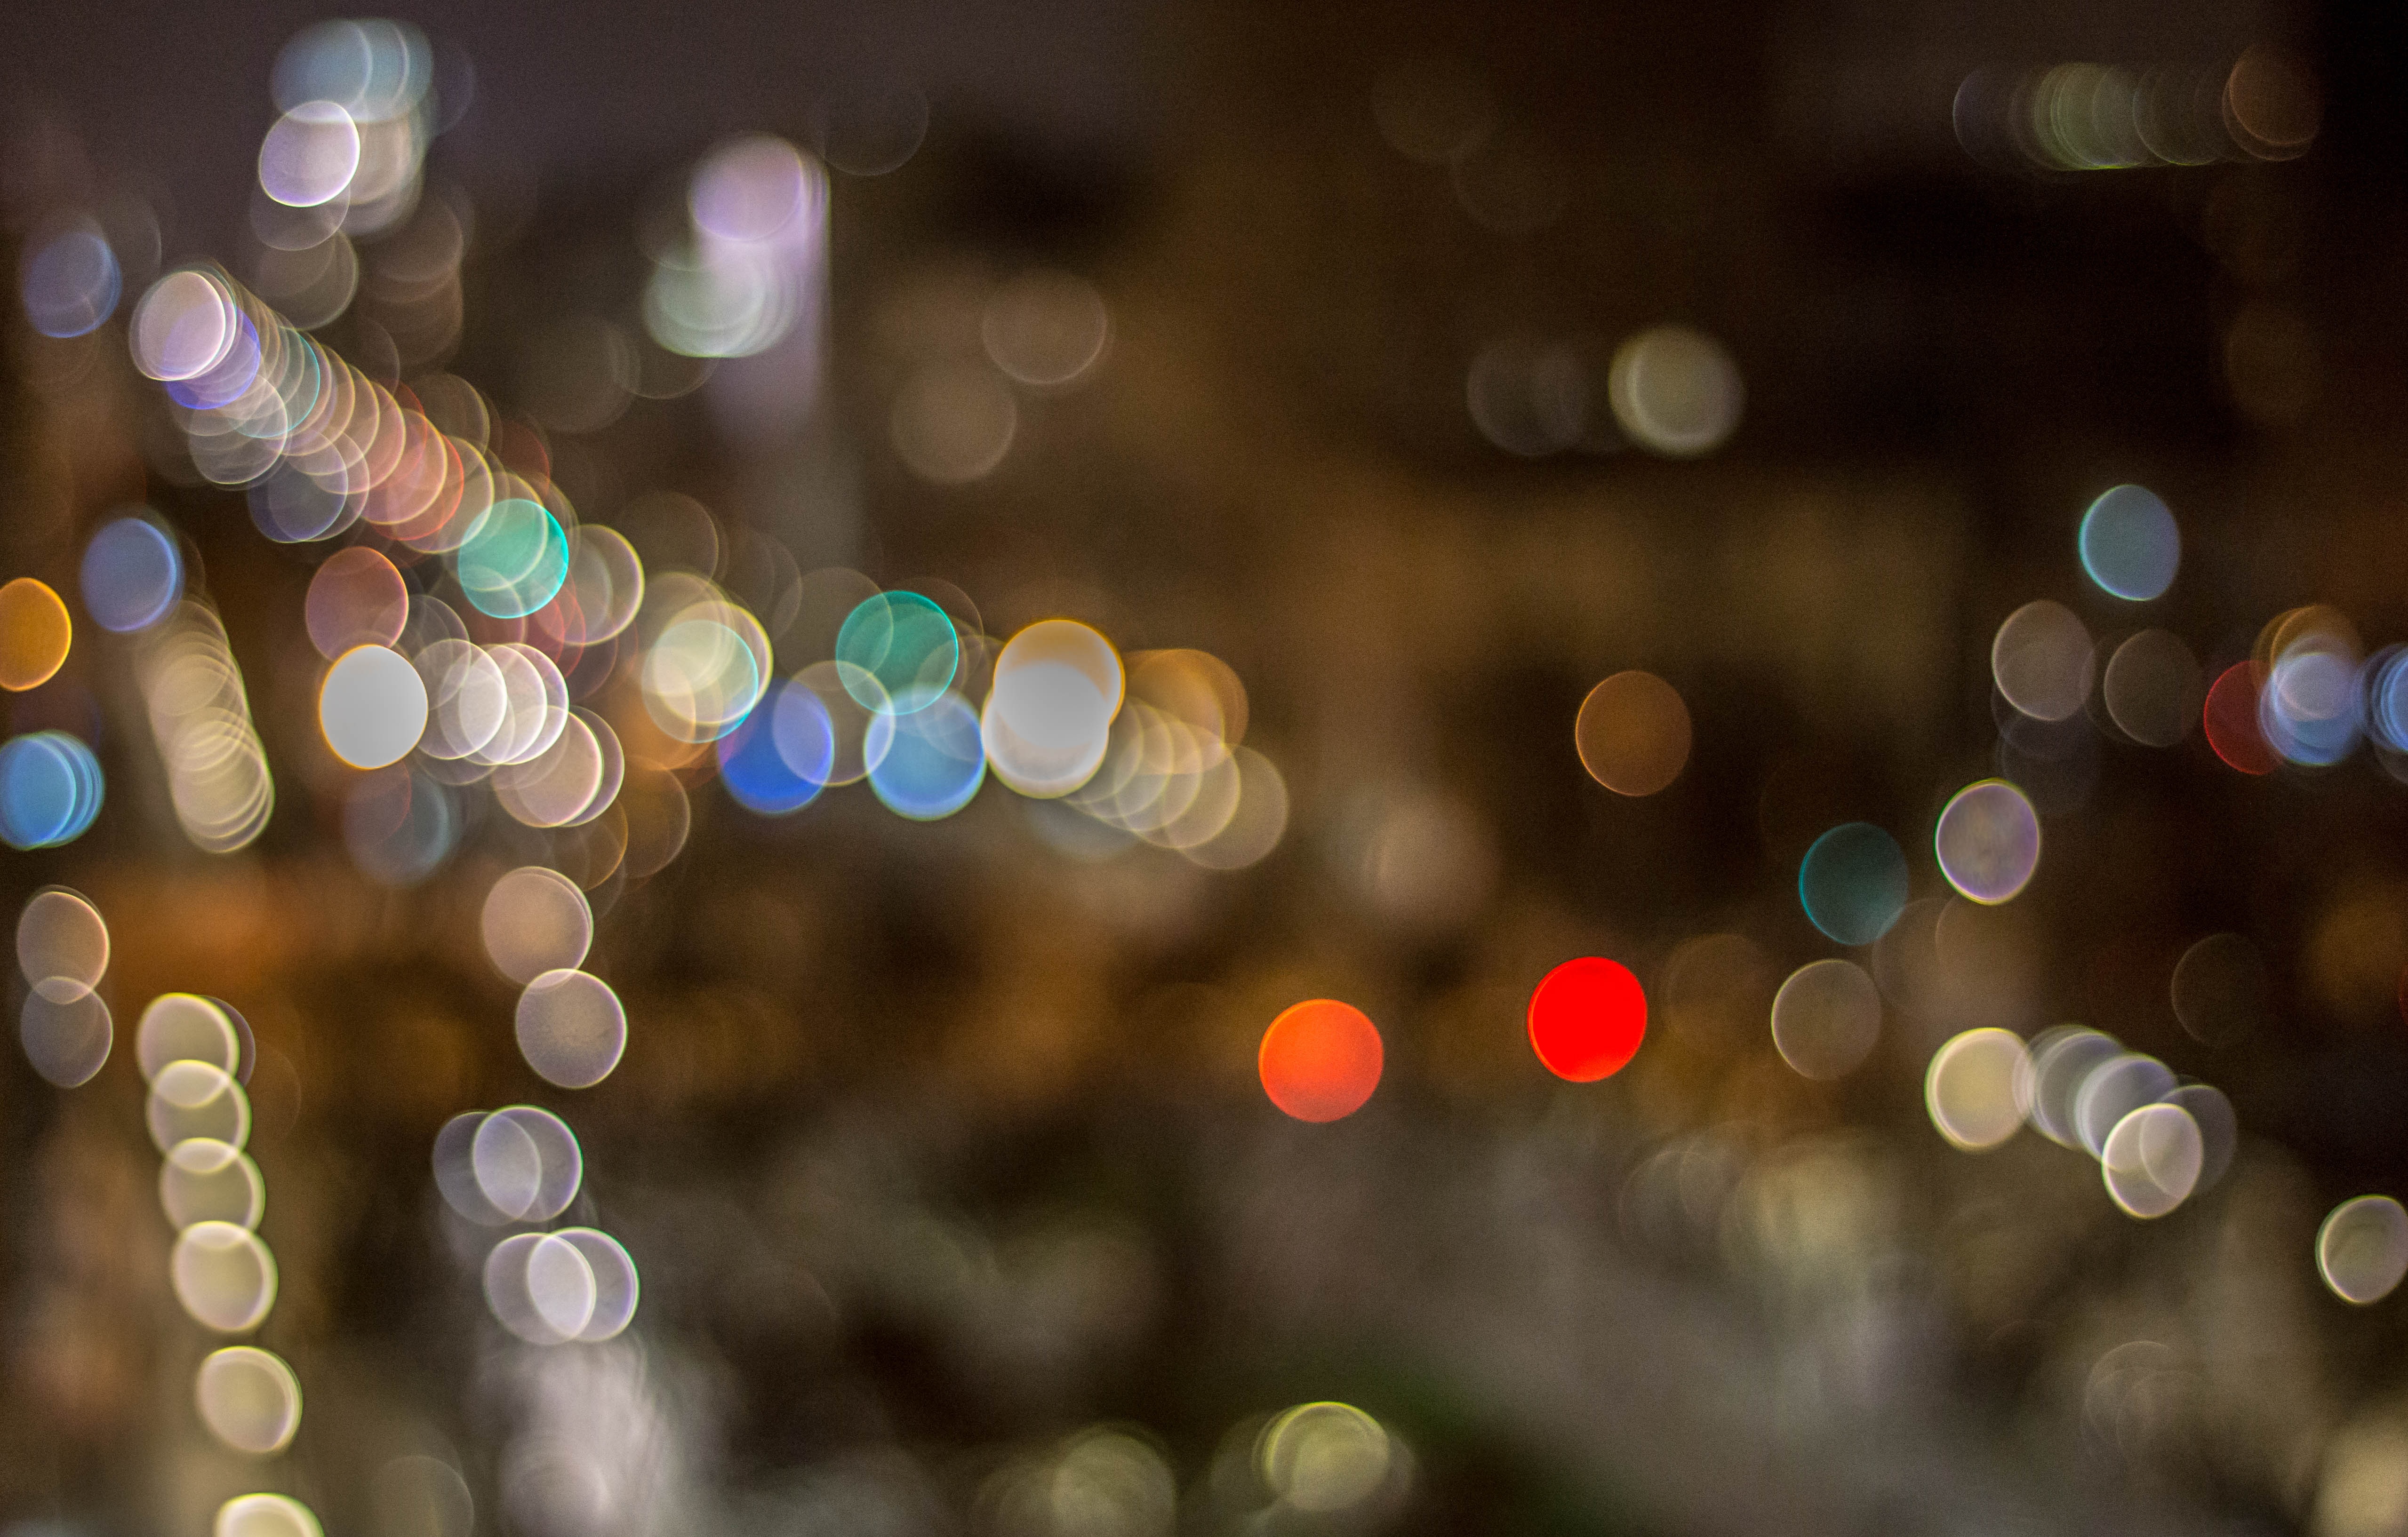
light, bokeh, street, night, sunlight, urban, travel, transportation, color, nightlife, street light, christmas, lighting, barcelona, night city, circle, close up, christmas decoration, spain, scene, shape, city lights, screenshot, city at night, macro photography, christmas lights, computer wallpaper, liquid bubble